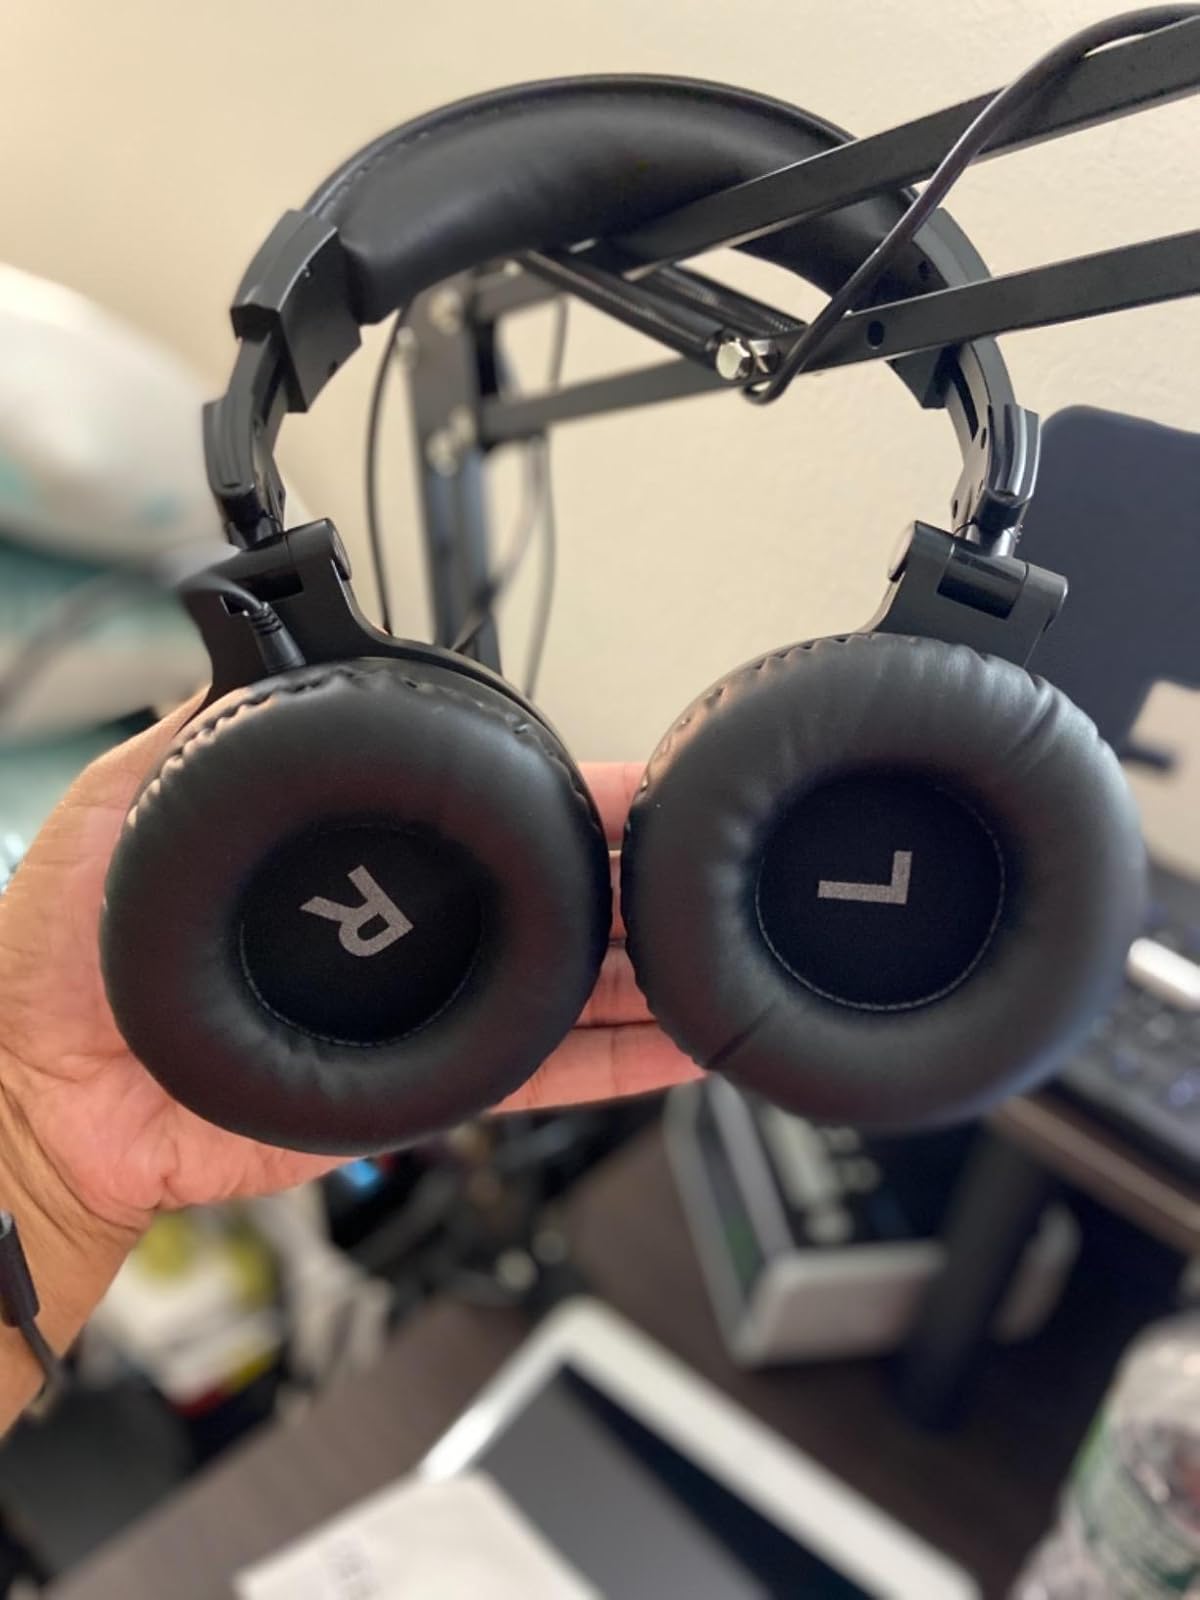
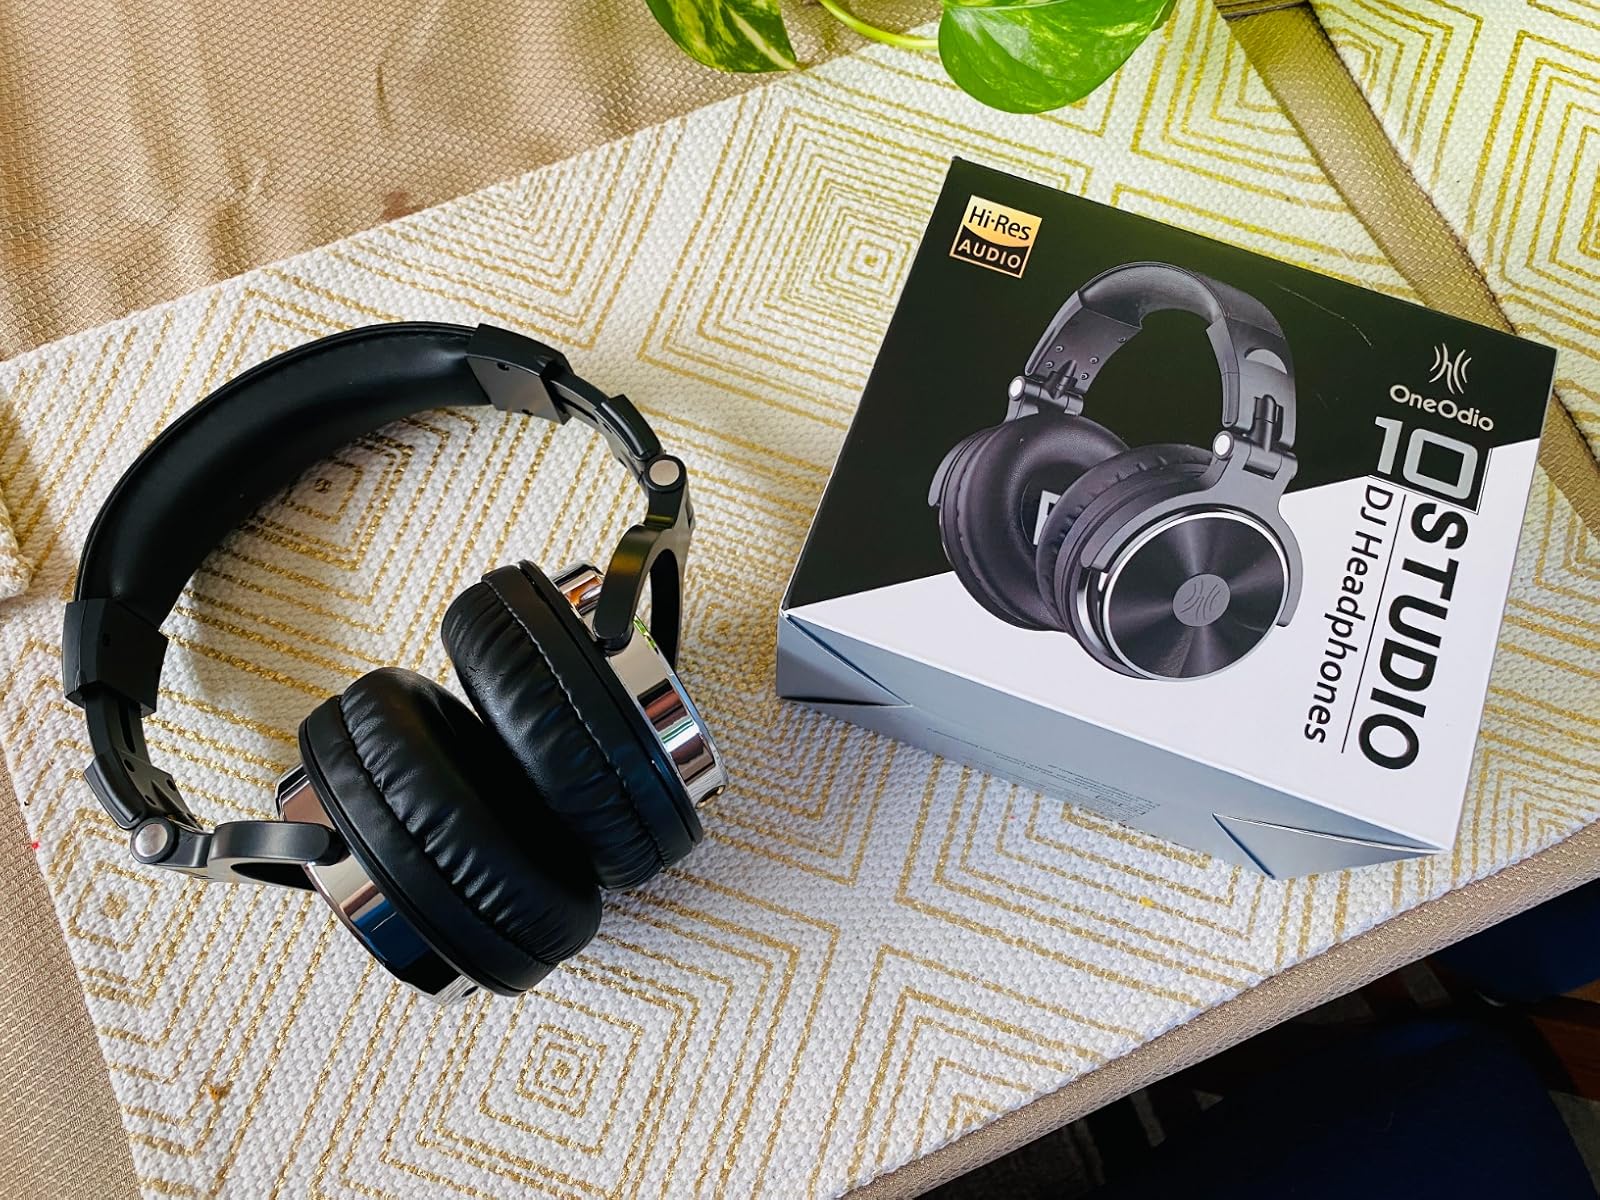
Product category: headphones
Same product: yes